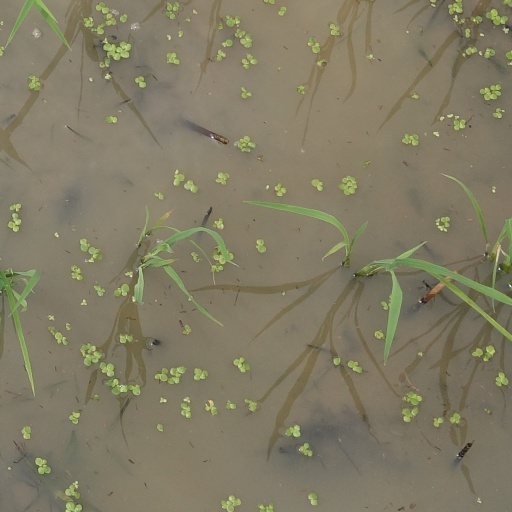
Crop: rice